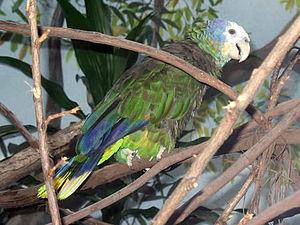
Le Jardin botanique de Saint-Vincent est un jardin botanique de 20 acres situé le long de l'autoroute "sous le vent", à environ 1 mile de Kingstown, la capitale de Saint-Vincent-et-les-Grenadines, au sud de l'île de Saint-Vincent. Il est le second plus ancien jardin botanique dans l'hémisphère occidental, précédé seulement par le jardin de Bartram à Philadelphie, et le plus vieux jardin tropical du monde. Dans ce jardin sont conservés des espèces de plantes rares depuis sa fondation en 1765. Le magnifique jardin botanique offre paisible retraite et est actuellement l'un des sites les plus visités à Saint-Vincent-et-les-Grenadines. Le code d'institution botanique international, ainsi que les initiales de son herbier, sont SVGRF.